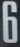
Number: 6